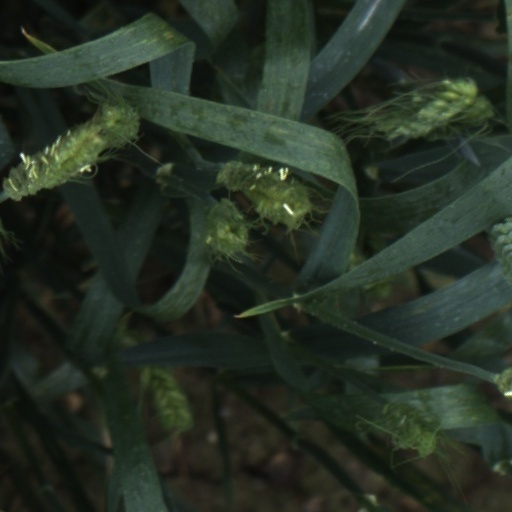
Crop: wheat